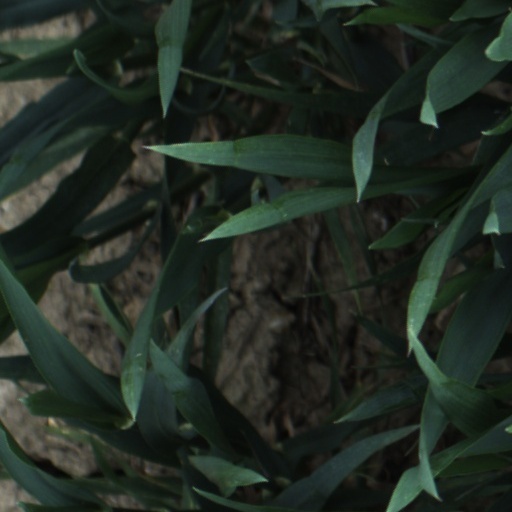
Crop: wheat